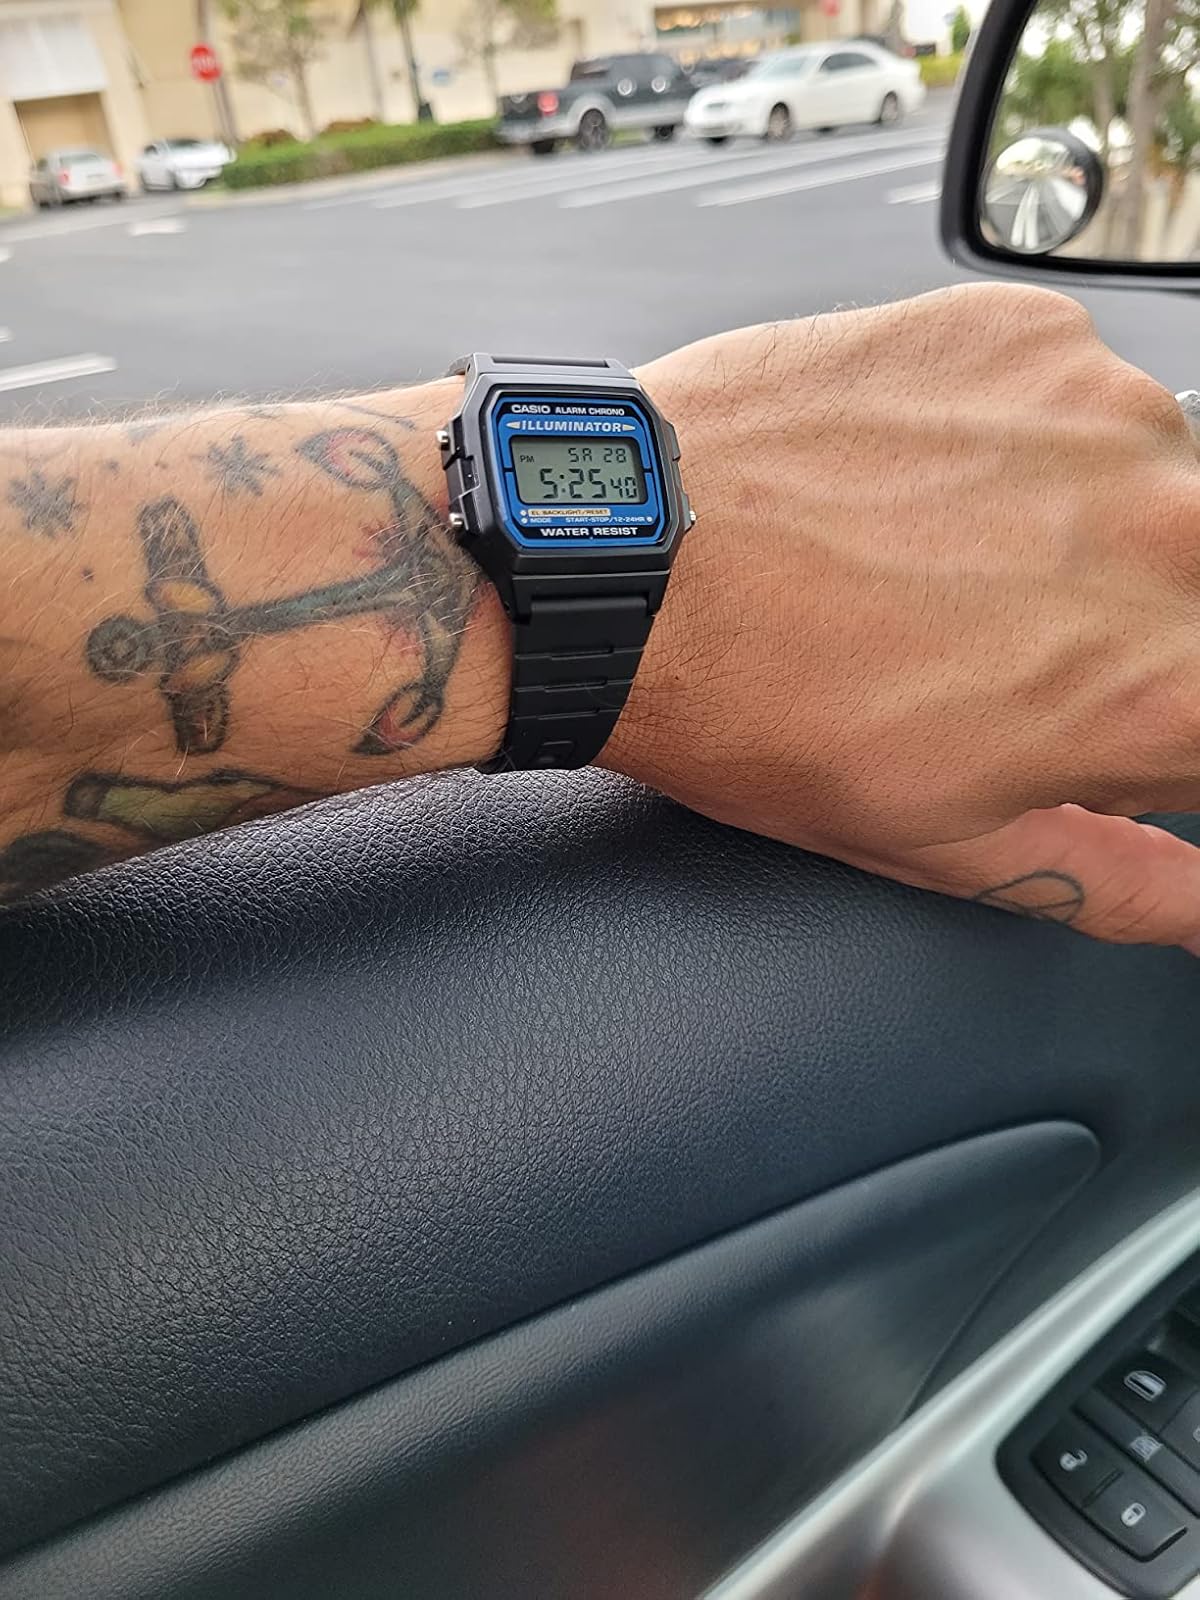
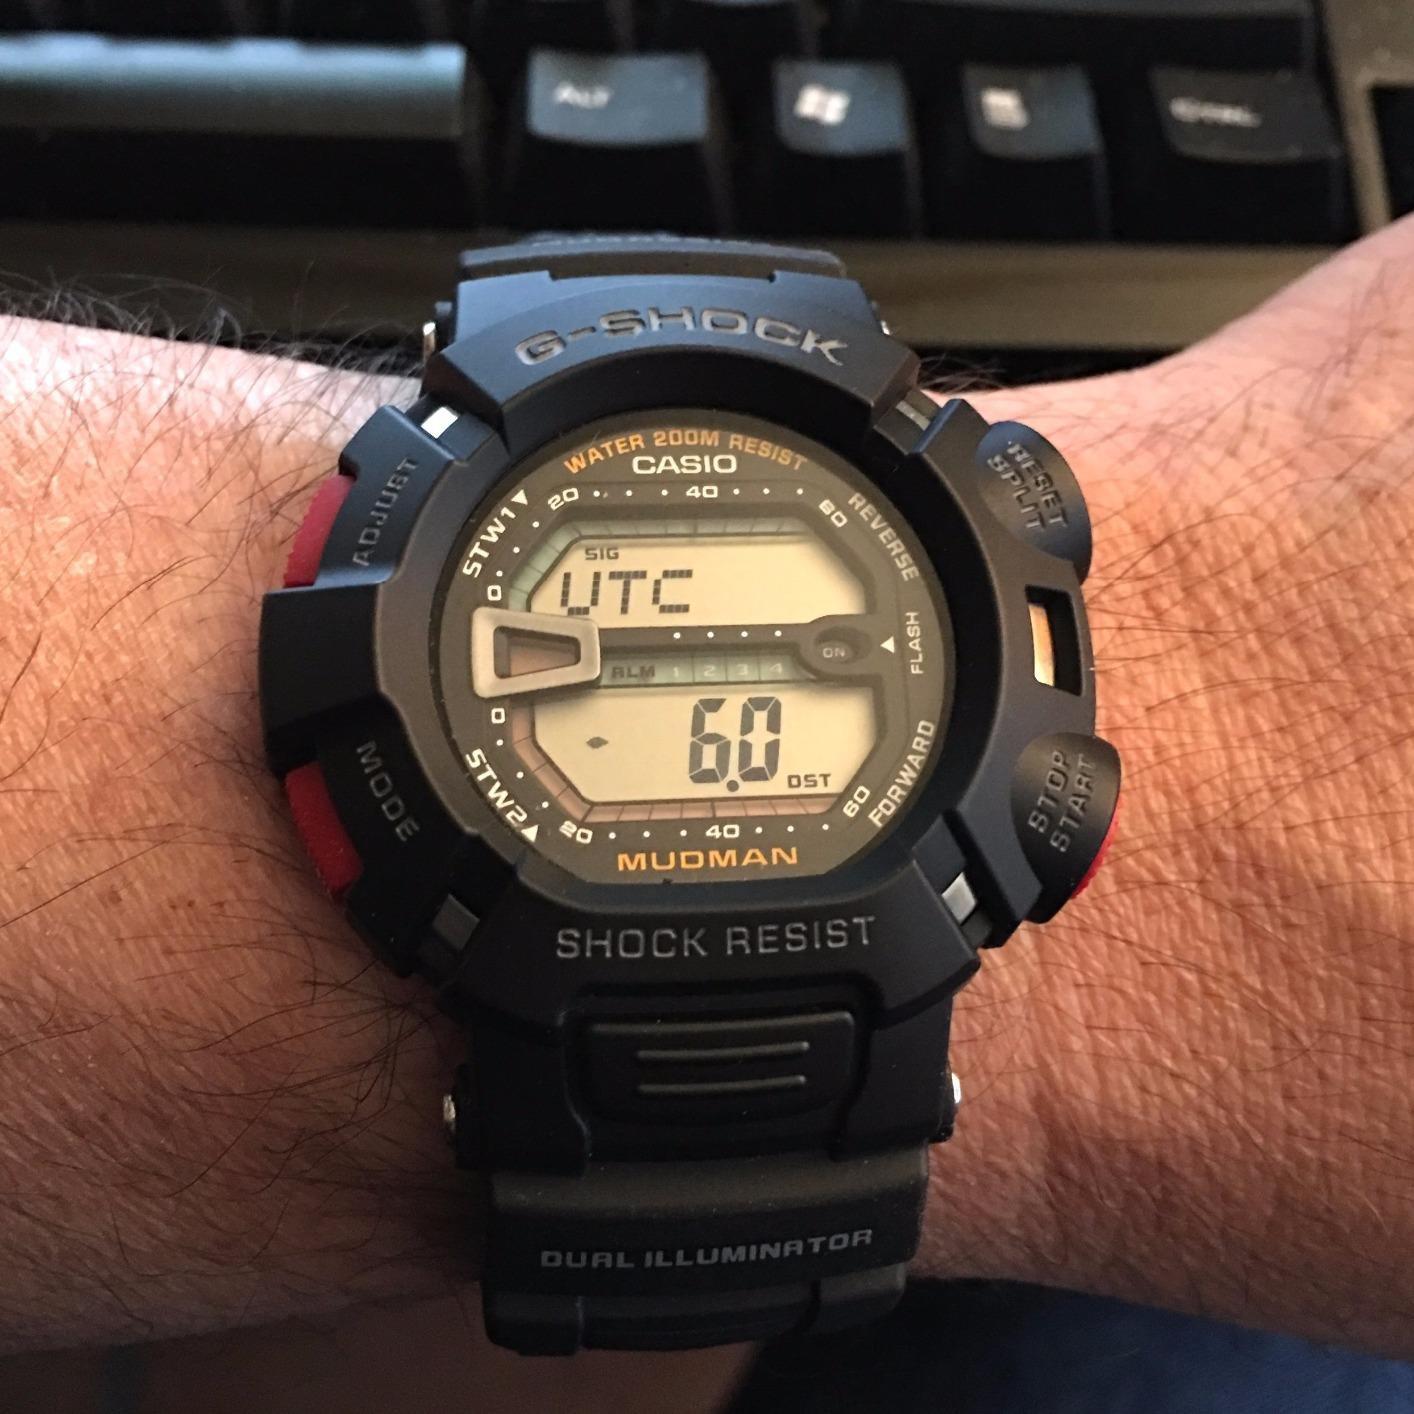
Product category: accessories_watch
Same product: no